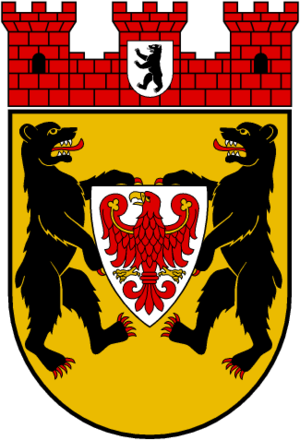
Mitte [ˈmɪtə] est le 1ᵉʳ arrondissement administratif, au centre de Berlin, formé en 2001 par la fusion des anciens districts de Mitte, Tiergarten et Wedding. Quand les Berlinois parlent de « Mitte », ils désignent le plus souvent le quartier de Berlin-Mitte et non pas l'arrondissement élargi.
La ville de Berlin est divisée, depuis le 1ᵉʳ janvier 2001, en douze arrondissements municipaux et 96 quartiers. Ceux-ci ont été institués par la loi du 10 juin 1998, portant sur la réforme de la réglementation sur les arrondissements.